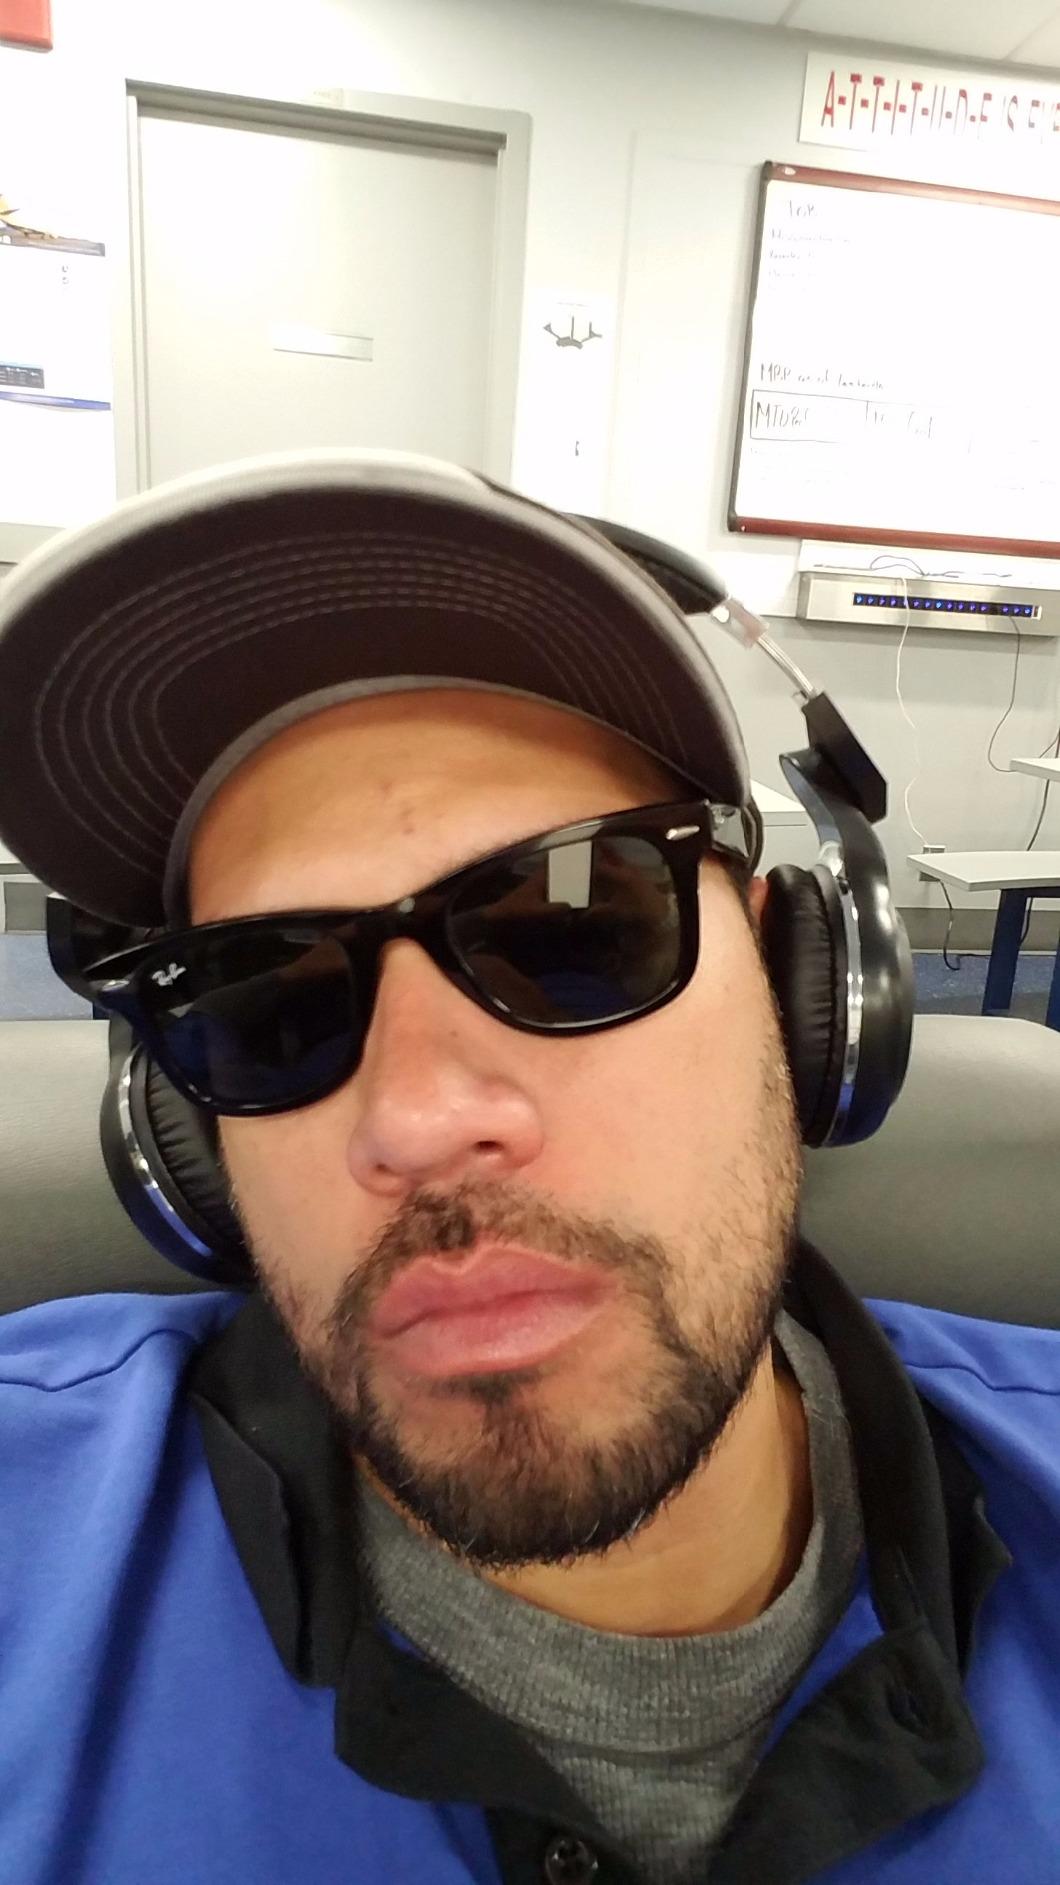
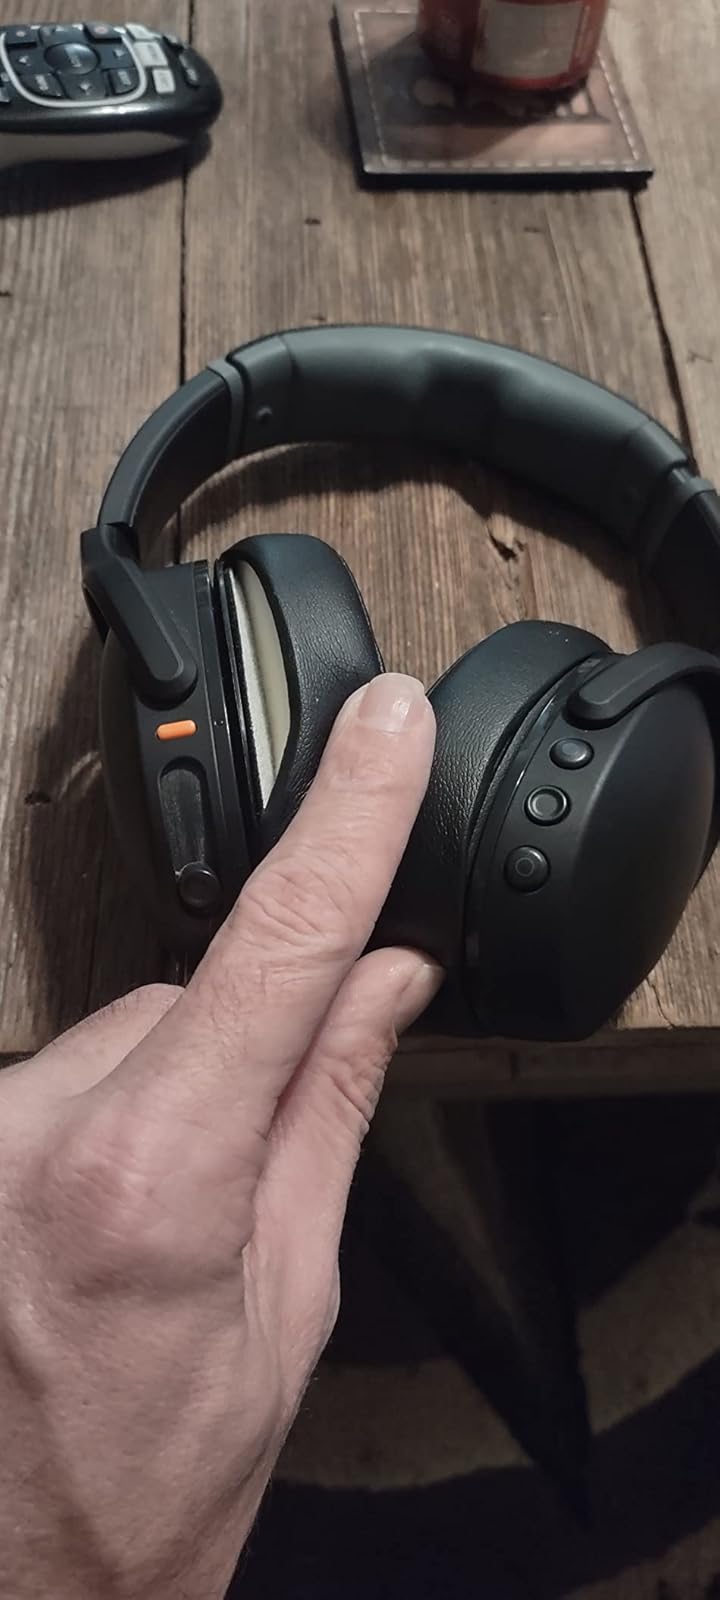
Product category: headphones
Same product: no